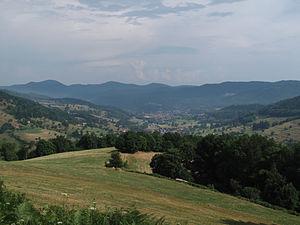
Soultzeren, vue sur la village